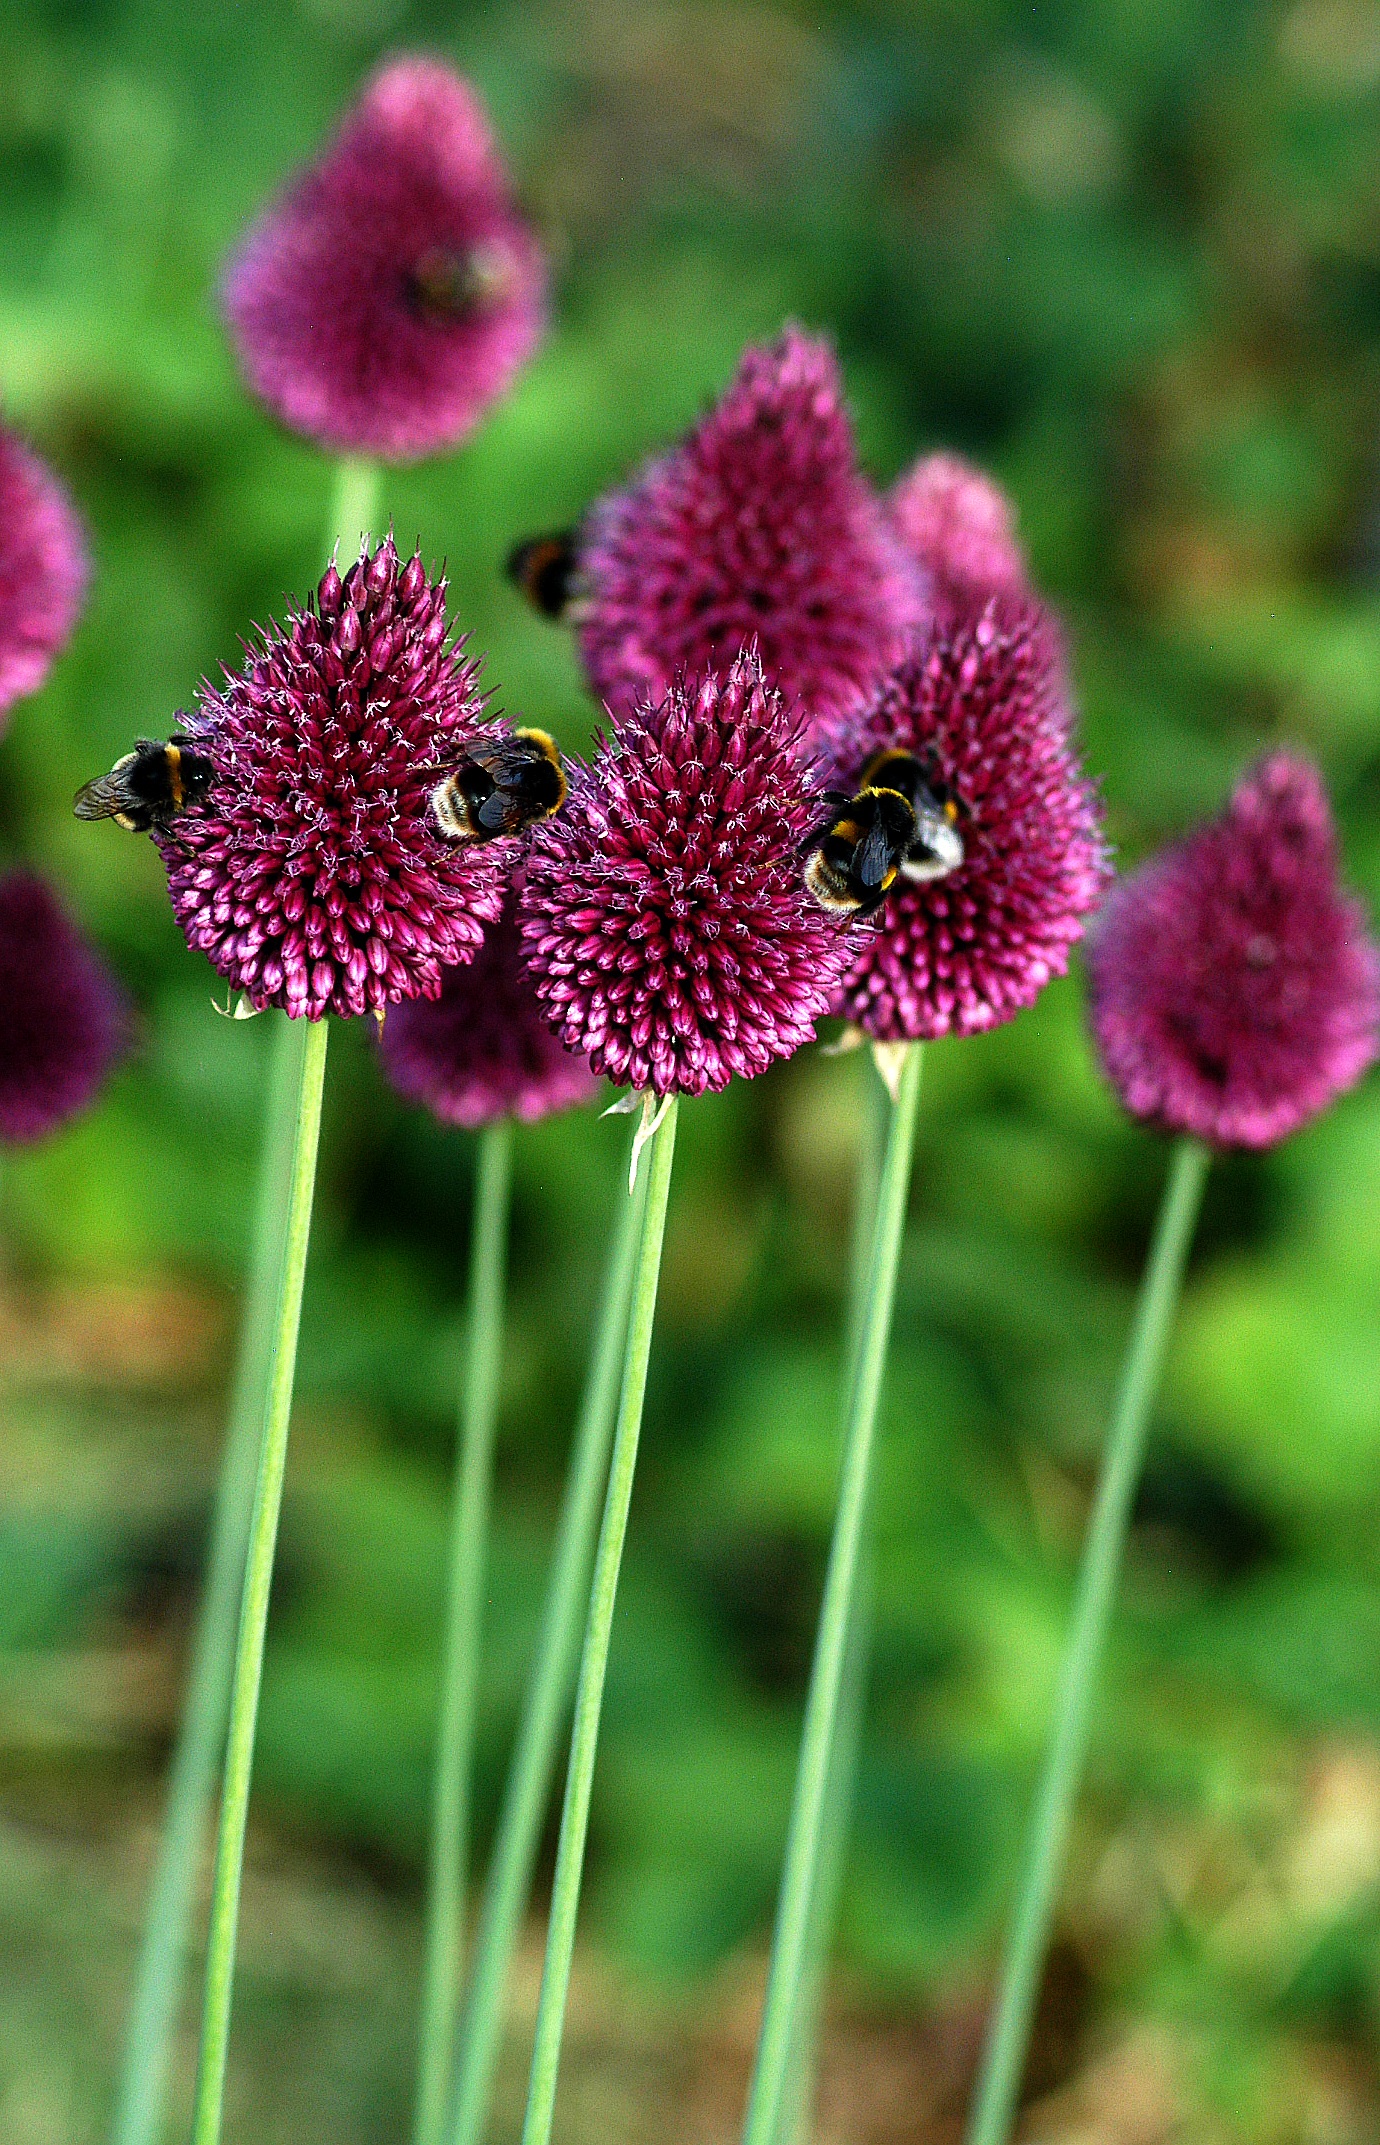
nature, grass, blossom, plant, field, meadow, flower, purple, petal, bloom, animal, fly, honey, summer, wild, pollen, pollination, spring, green, color, insect, macro, natural, bug, pollinate, colorful, yellow, garden, flora, season, hive, springtime, nectar, bees, flowering plant, honey bee, beekeeping, herbaceous plant, annual plant, plant stem, onion genus